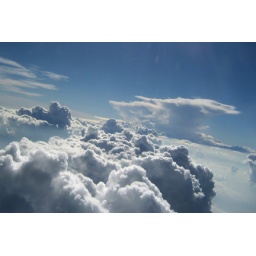
in the airplane flying to chicago, 7/07